Nikon D810

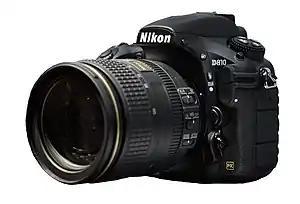

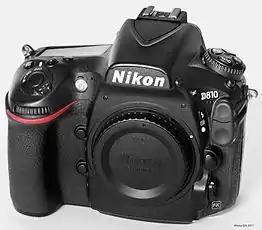
Nikon D810

The Nikon D810 is a 36.3-megapixel professional-grade full-frame digital single-lens reflex camera produced by Nikon. The camera was officially announced in June 2014, and became available in July 2014.